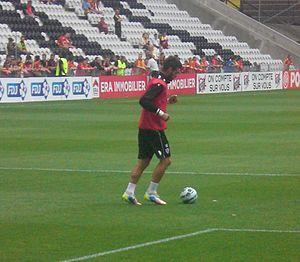
Anthony Scribe avant le match Lens / AC Ajaccio, le 11 août 2015, au Stade Bollaert-Delelis, comptant pour le premier tour de la Coupe de la Ligue française de football.
Anthony Scribe, né le 1ᵉʳ janvier 1988 à Saint-Germain-en-Laye, est un footballeur français. Il évolue au poste de gardien de but à US Lège Cap-Ferret.